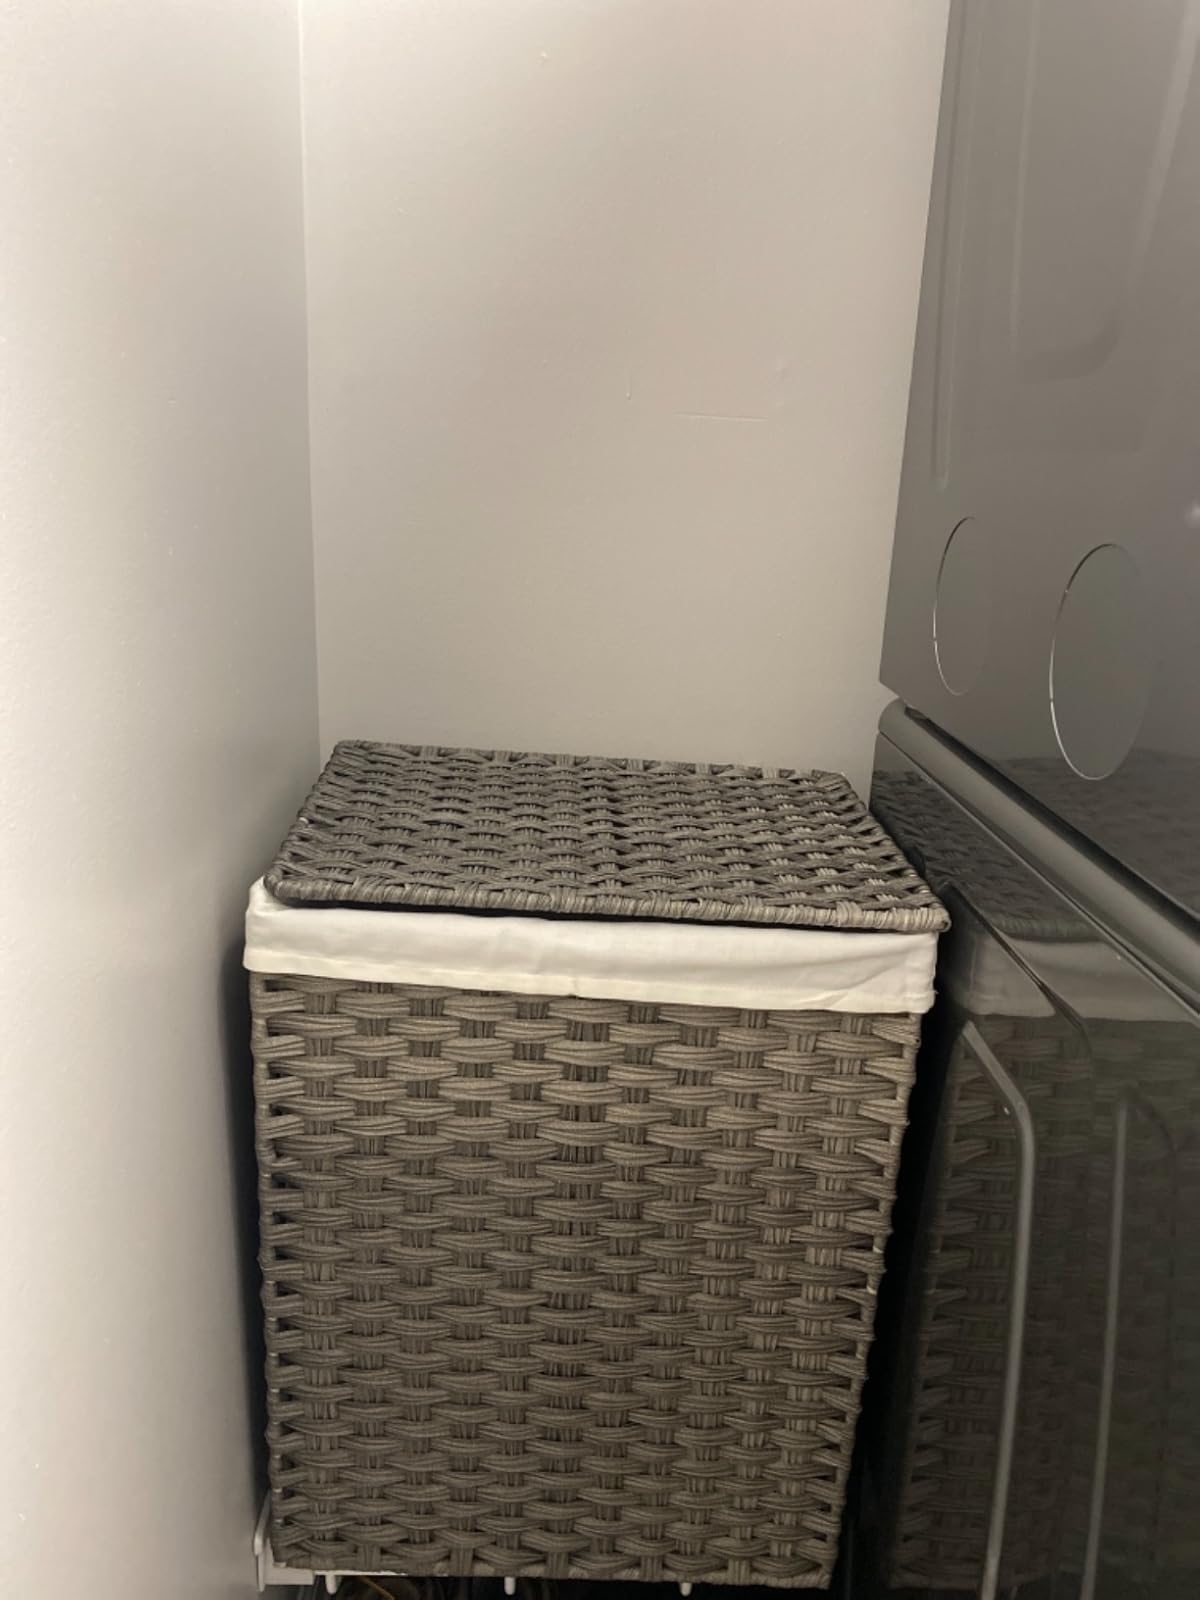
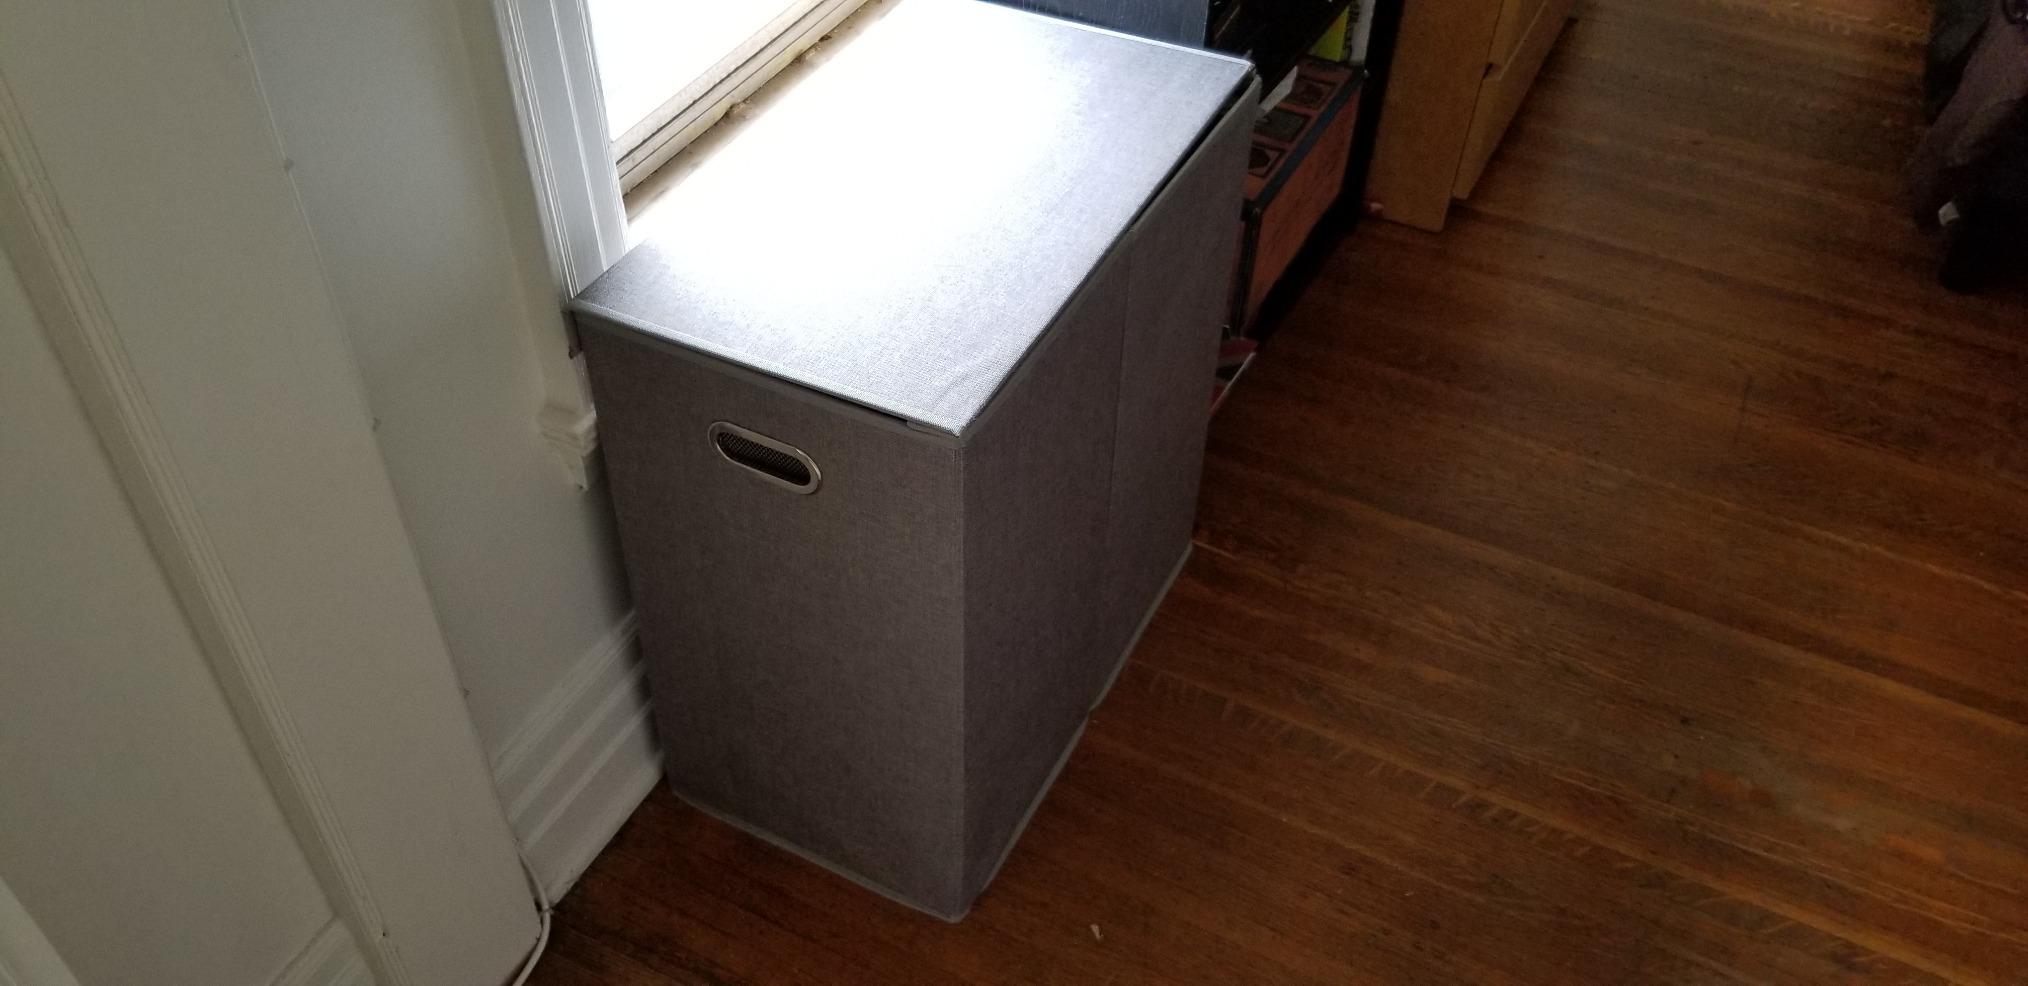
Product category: items_hamper
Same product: no